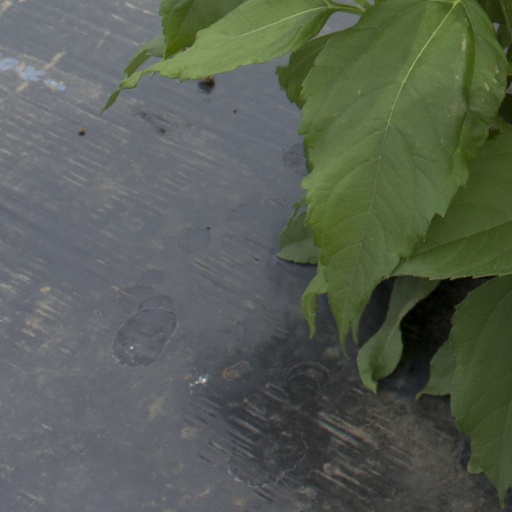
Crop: Jerusalem artichoke